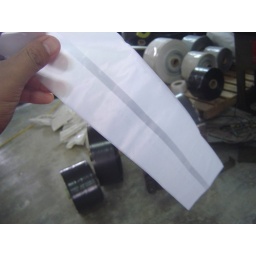
Mushroom media bag using the curry plastic bag. Still in R&amp;amp;D